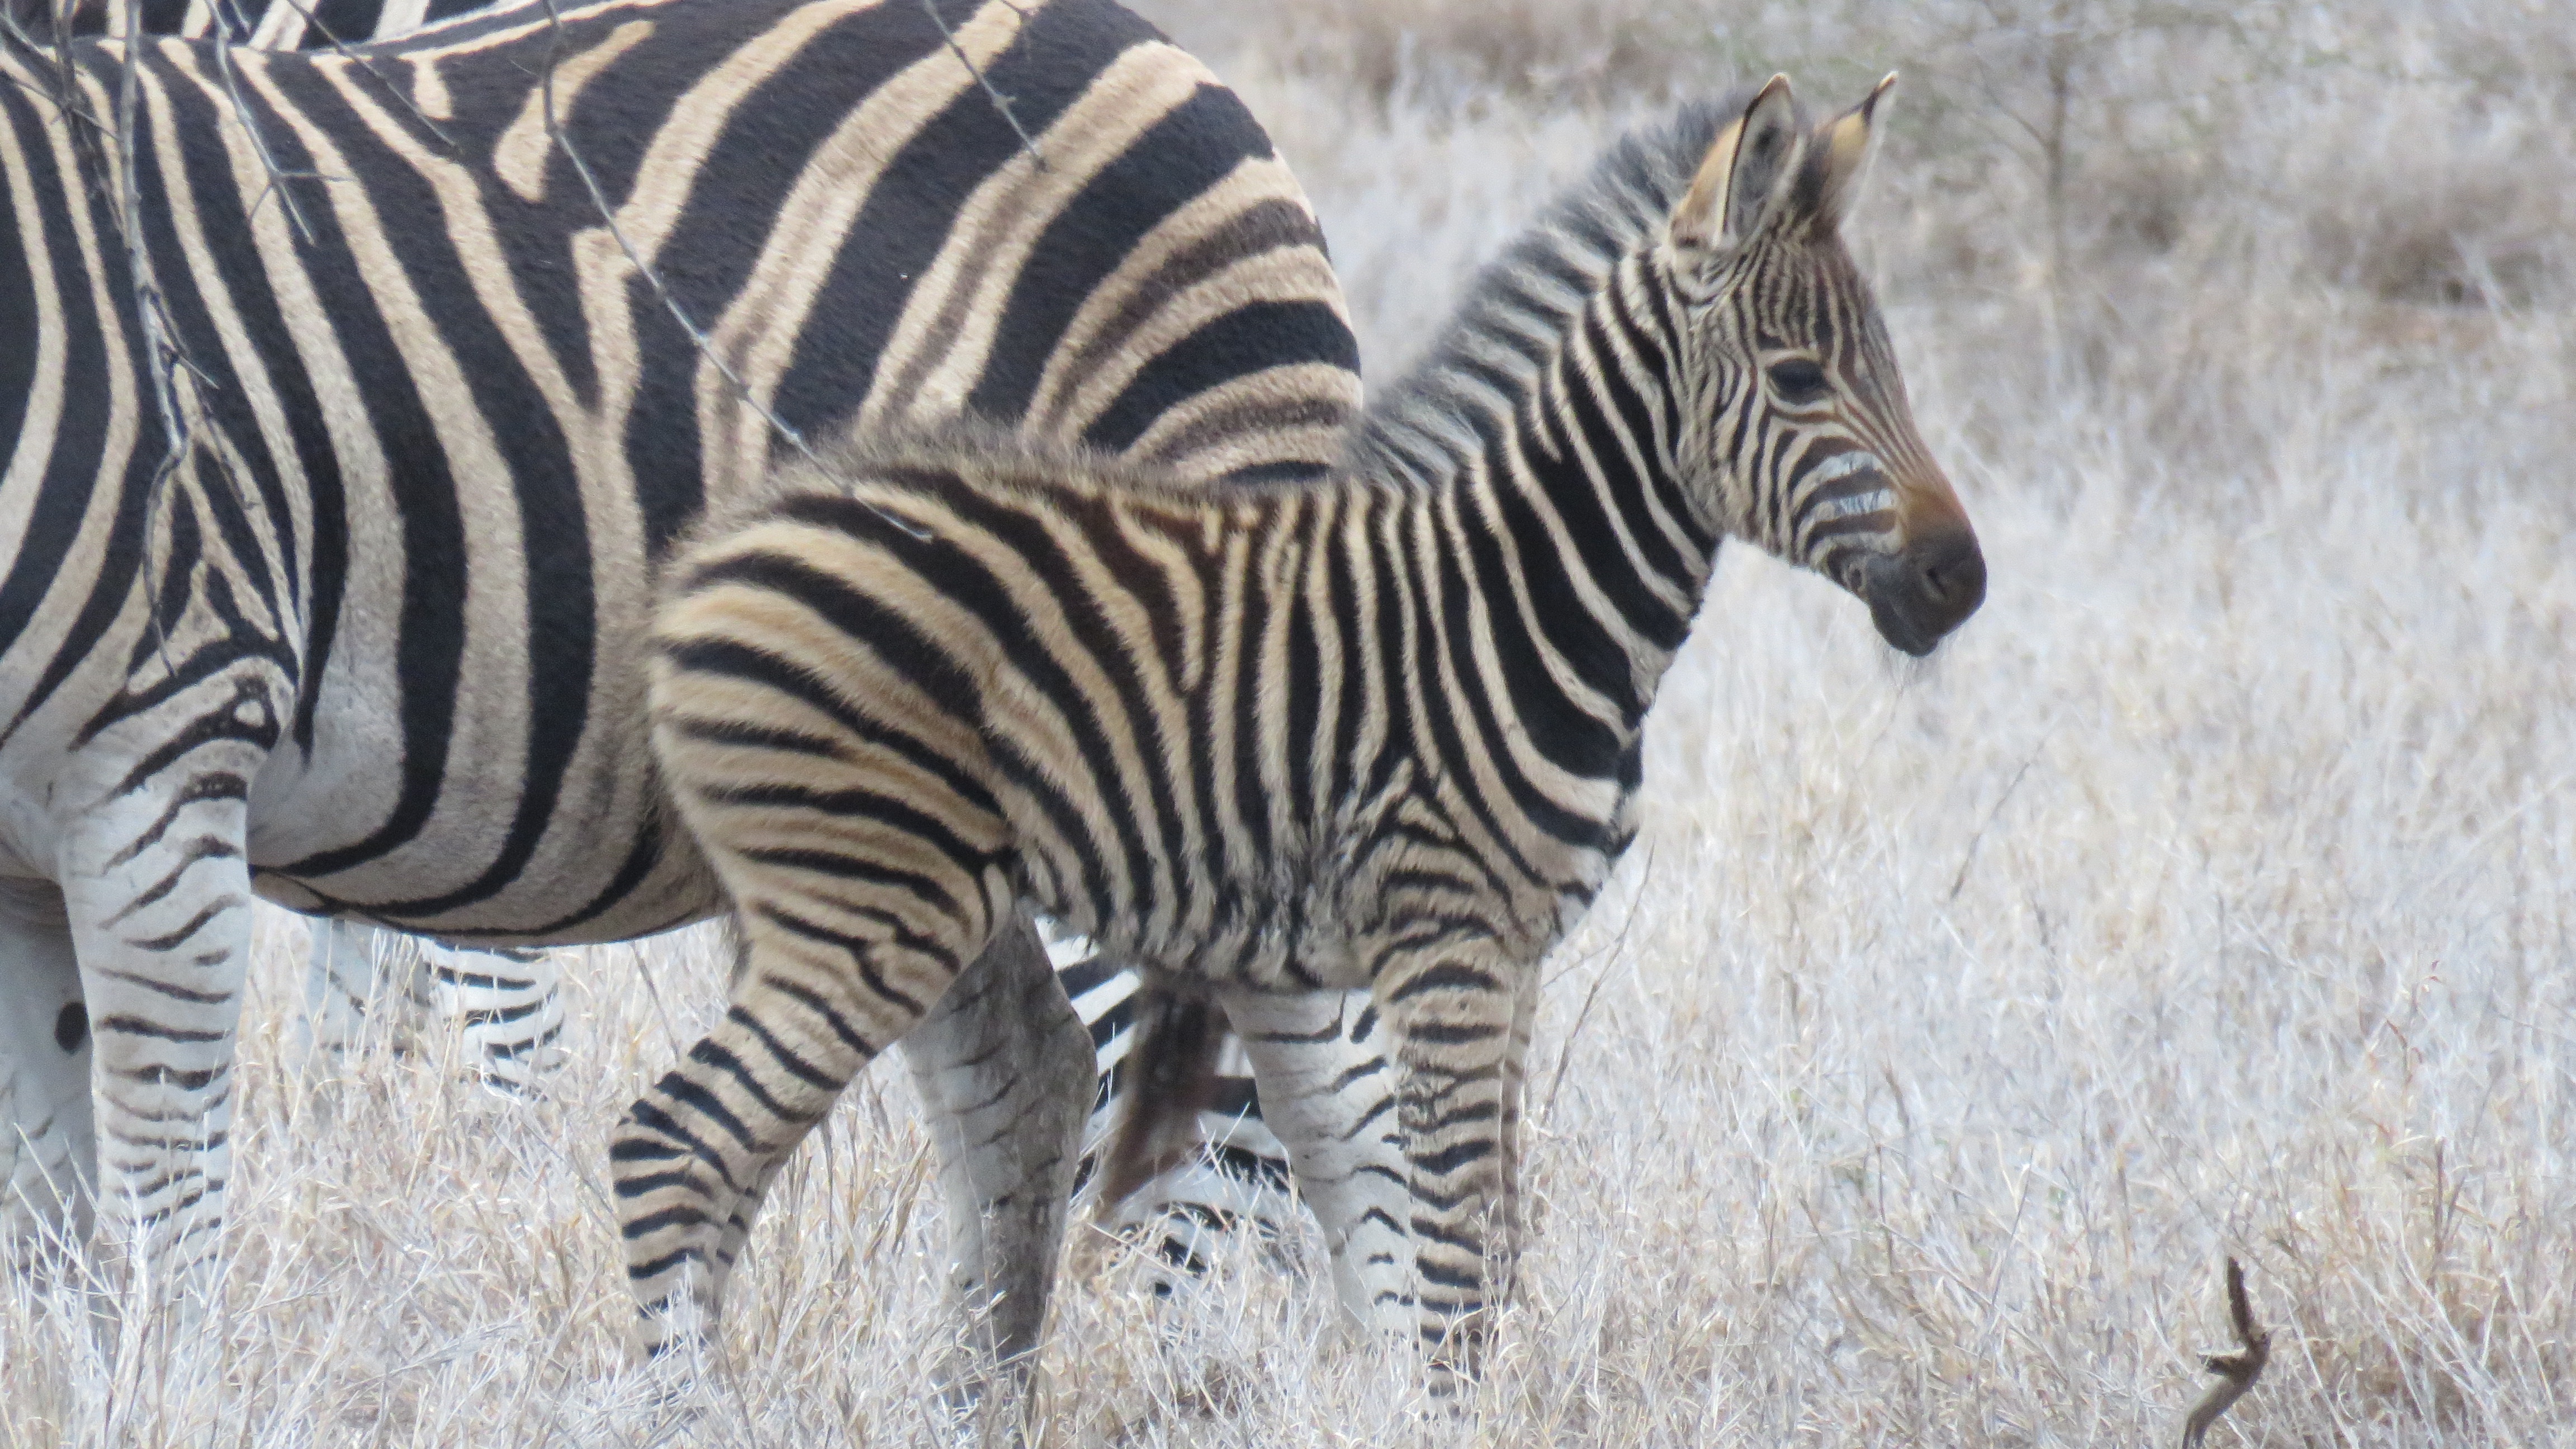
wildlife, mammal, fauna, zebra, vertebrate, safari, horse like mammal